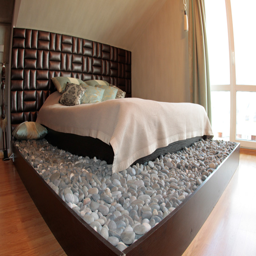
the bed in the sleeping area of the attic